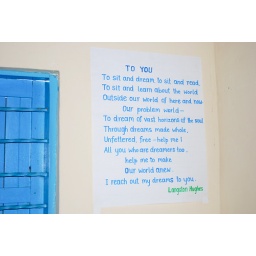
Langston Hughes poem on wall of newly built library that serves an eager community in a remote Ugandan village